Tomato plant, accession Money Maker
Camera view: vertical (180 deg); turntable rotation: 30 degrees
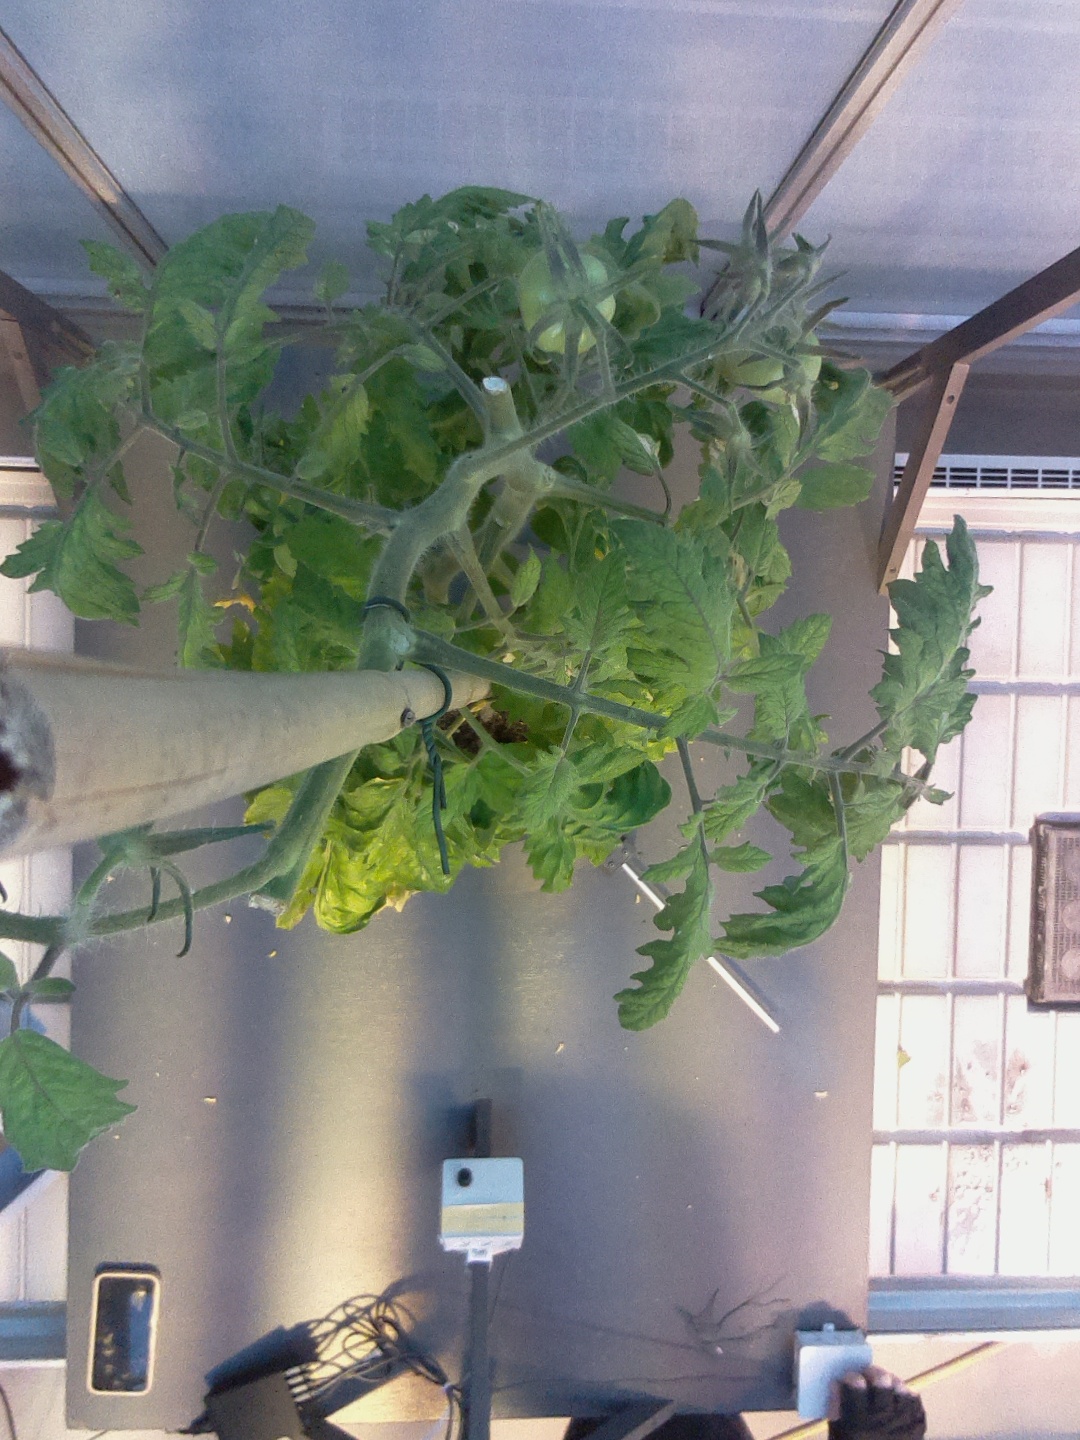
BBCH growth stage 78: 80% -90% of final fruit size